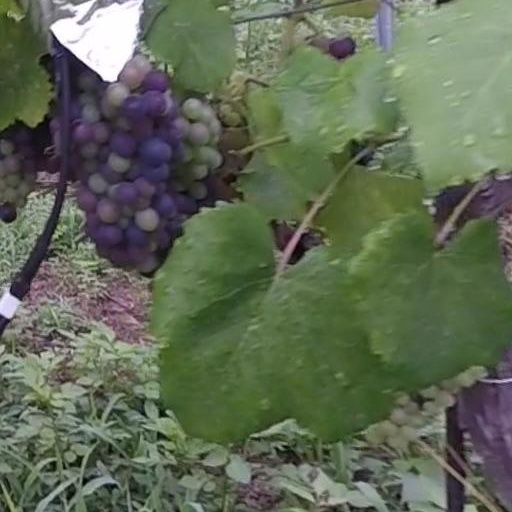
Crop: grape